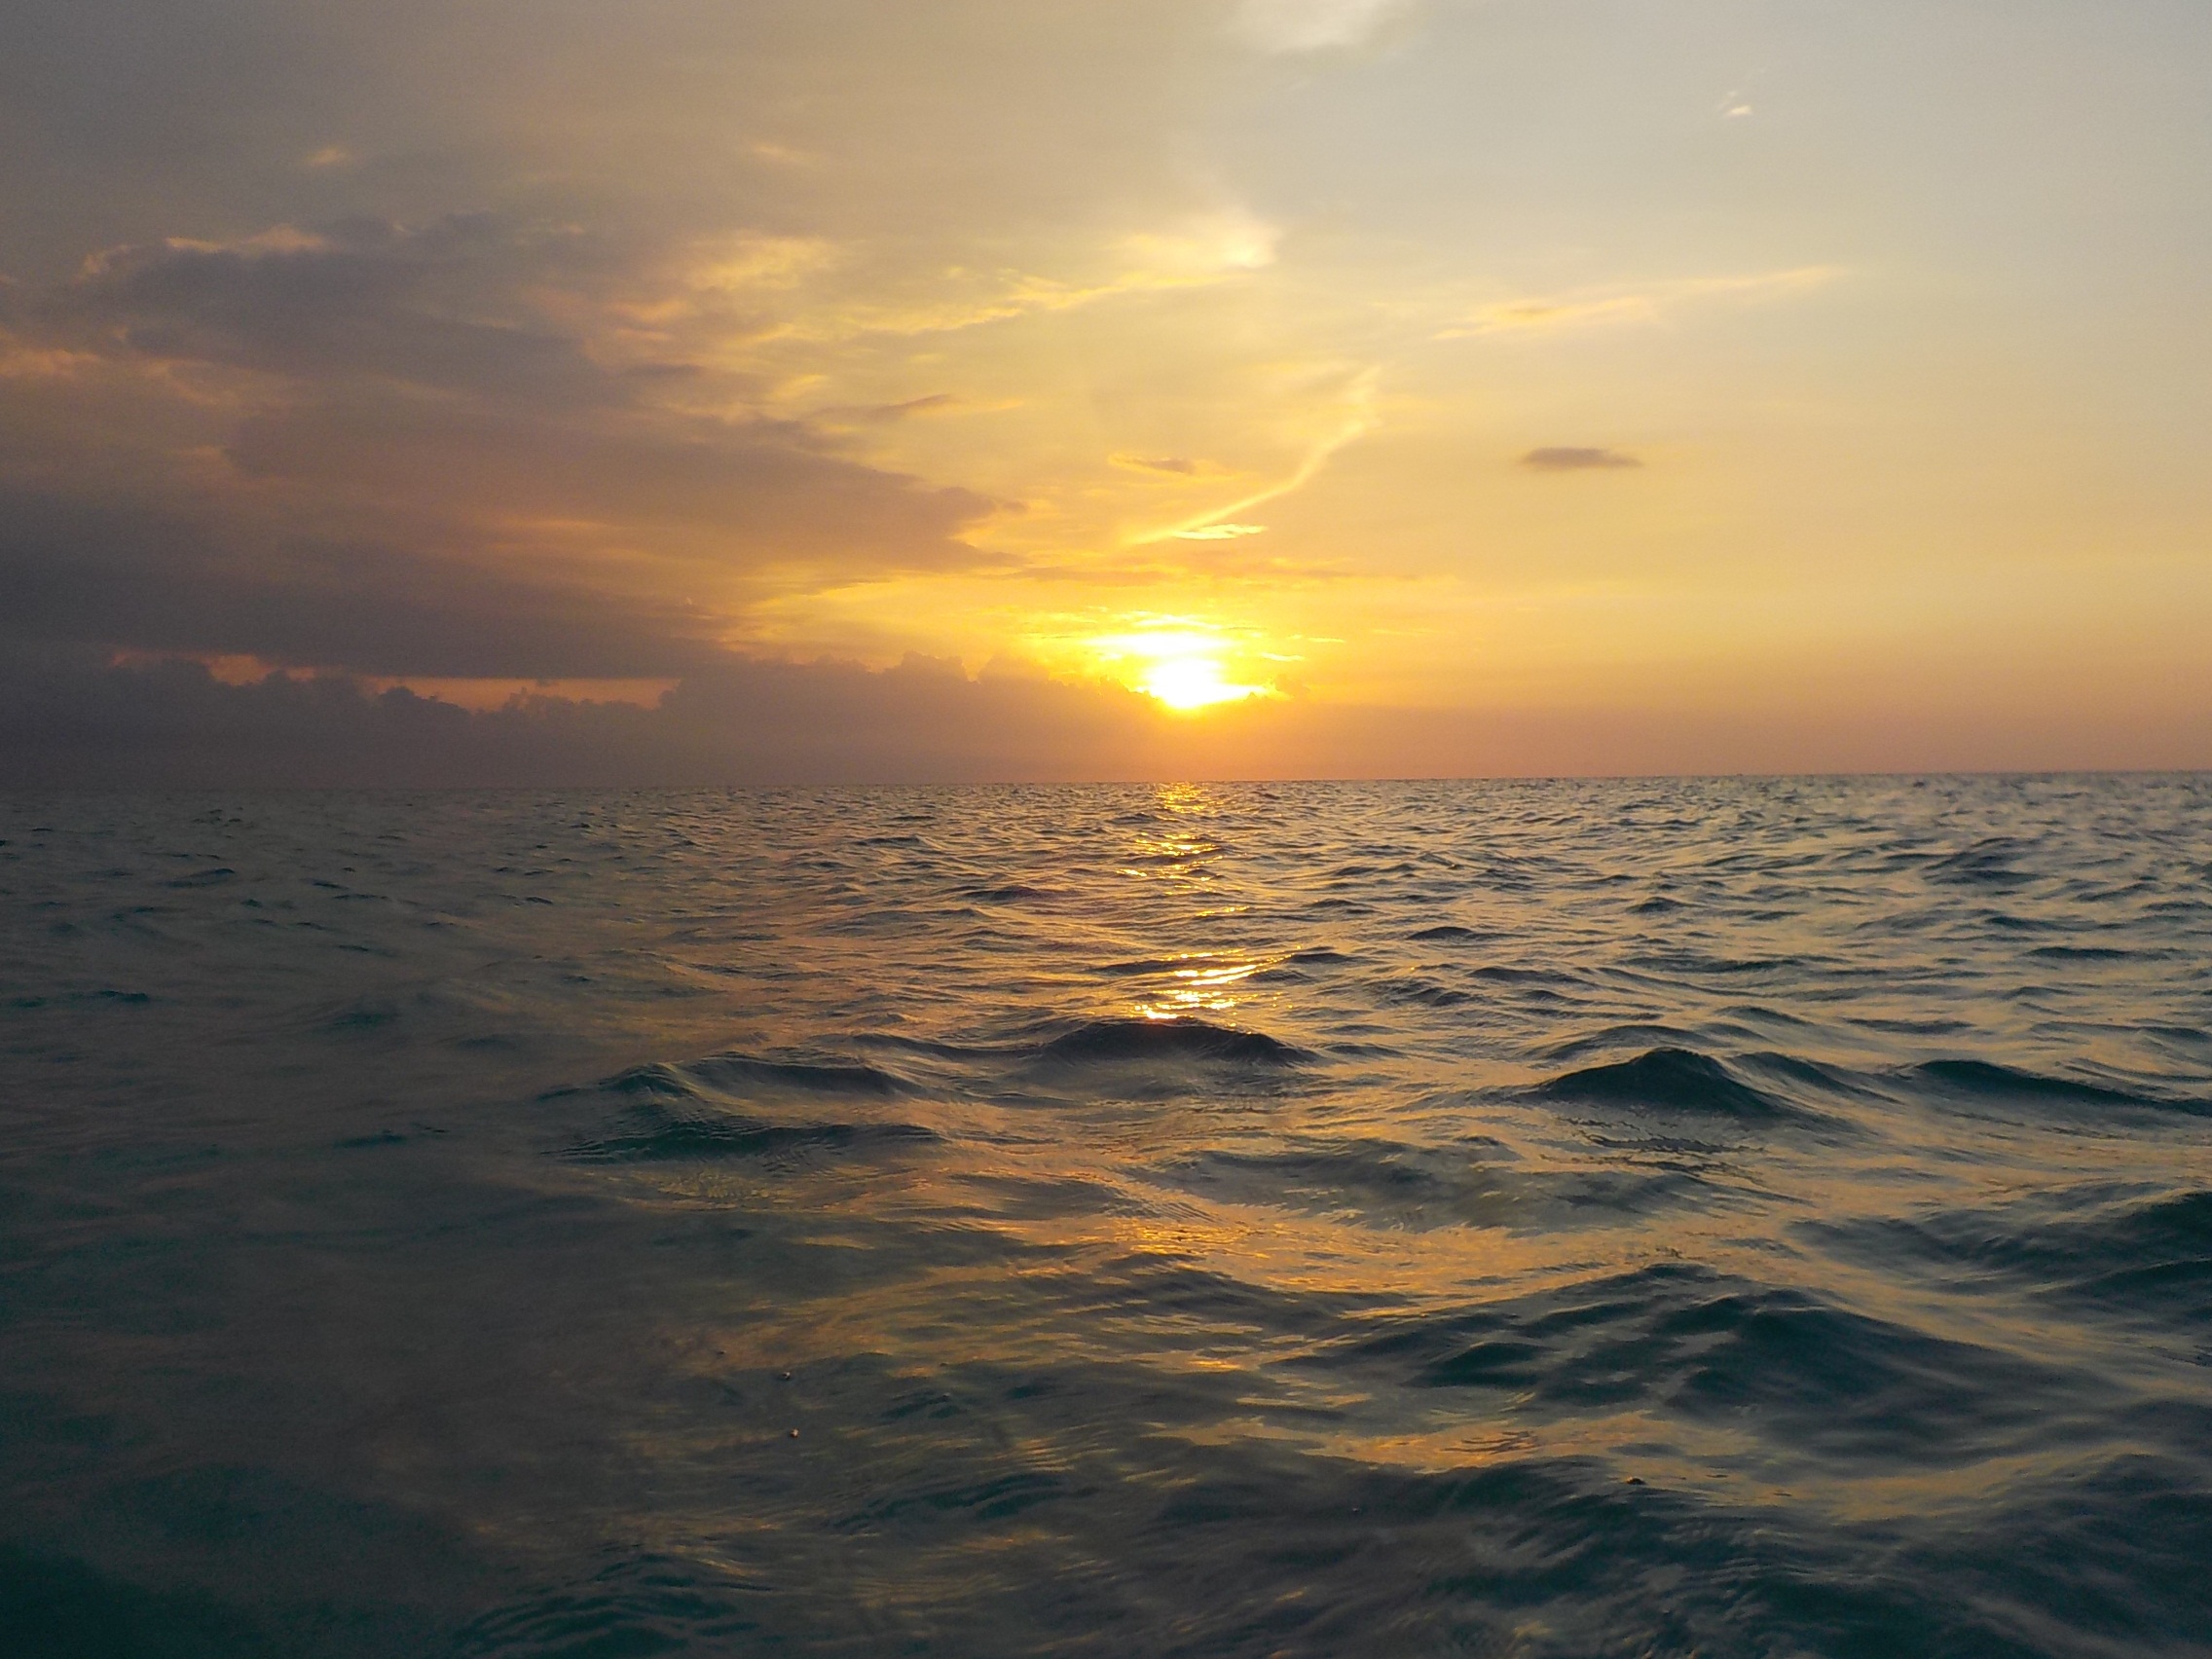
beach, sea, coast, ocean, horizon, cloud, sky, sun, sunrise, sunset, sunlight, morning, wave, dawn, dusk, afternoon, afterglow, wind wave